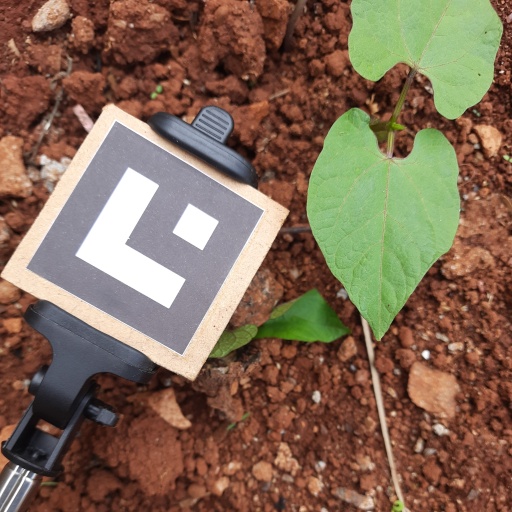
Observations: flat surface, no eating holes, under cloudy sky